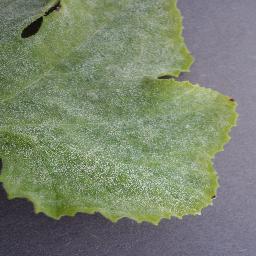
Label: Squash___Powdery_mildew